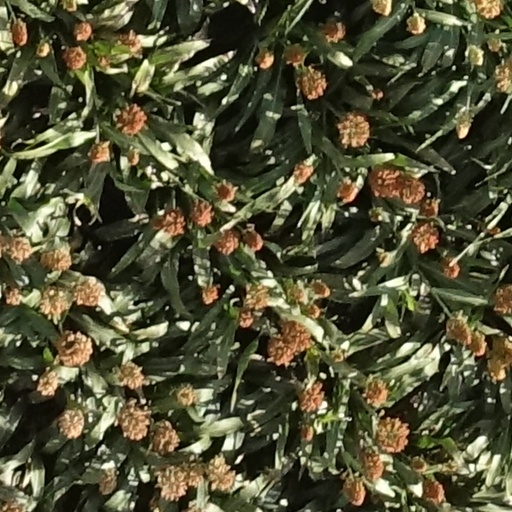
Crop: sorghum